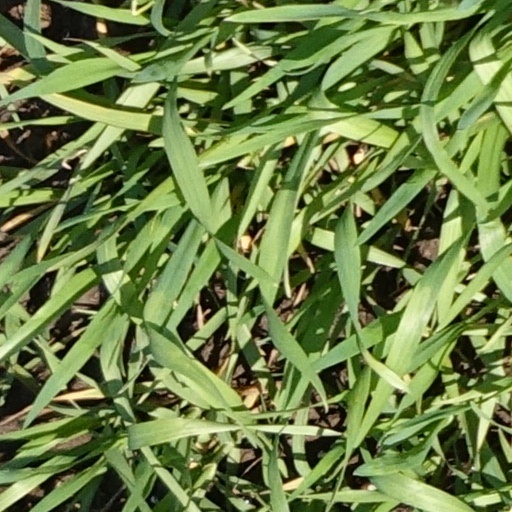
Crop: wheat